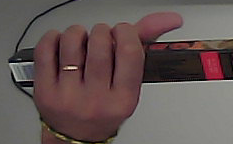
Product: toblerone_black